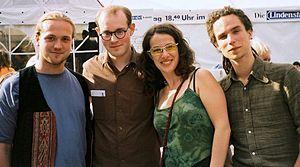
Lindenstraße est un feuilleton télévisé allemand créé par Hans W. Geißendörfer et diffusé du 8 décembre 1985 au 29 mars 2020 sur le réseau Das Erste.